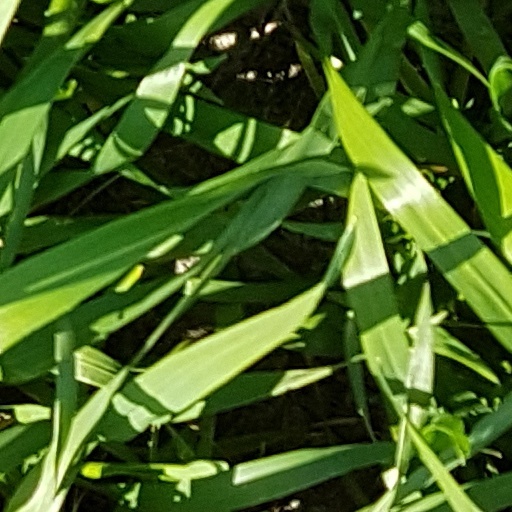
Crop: wheat